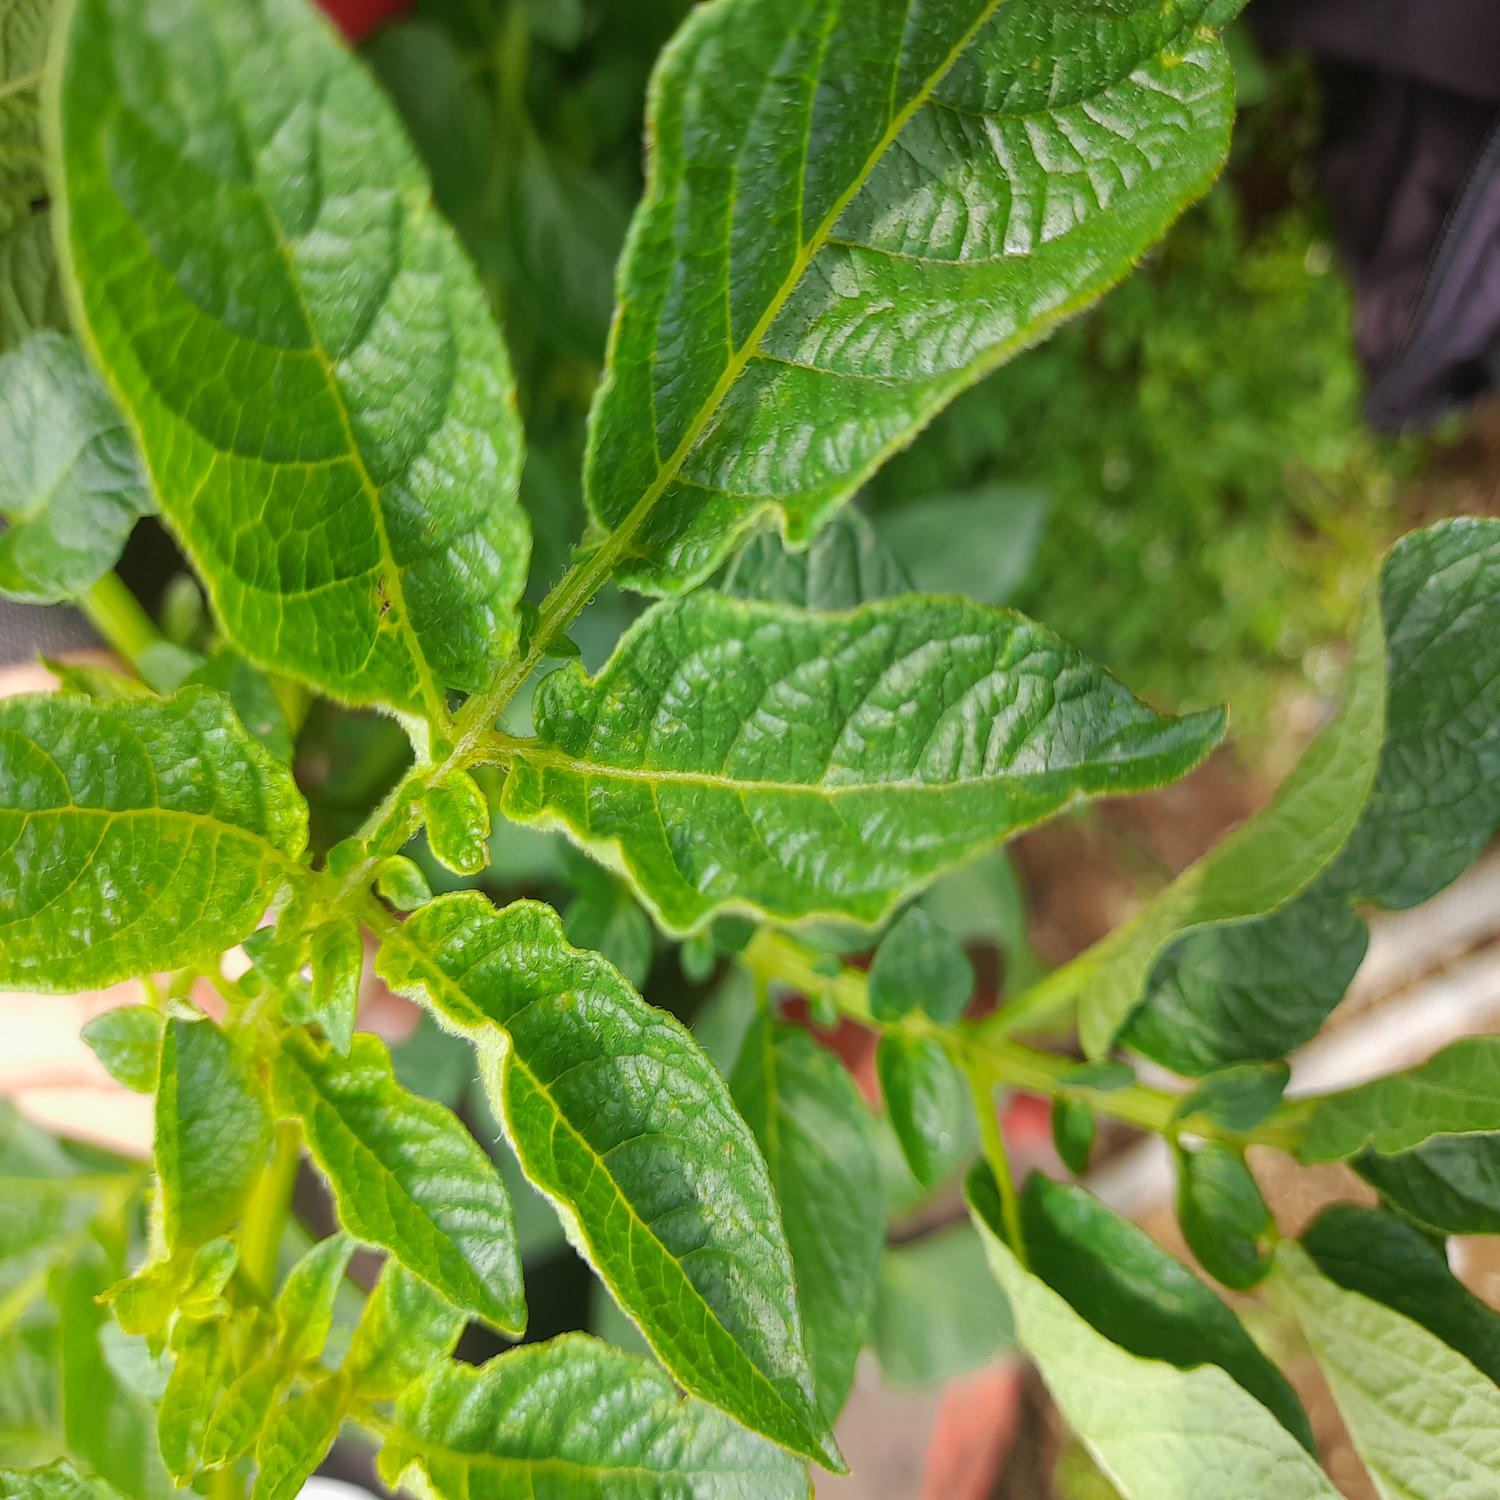
Etiqueta: Virus